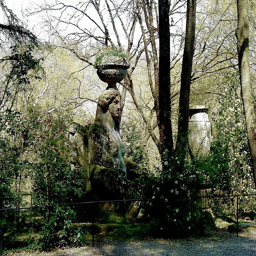
A large fountain sitting in the middle of a park.
There is a statue with a planter on top of it.
A large stone statue sits among trees and shrubs.
Stone statues that are sitting under the trees.
A garden that has large sculptures in it.